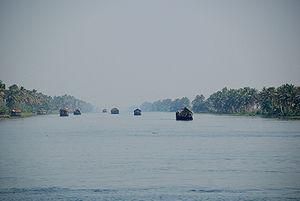
Un kettuvallam, de kettu et vallam en malayalam, est un type de maison flottante grandement utilisé dans l'état du Kerala, en Inde. Il est composé d'une coque en bois et d'un toit de chaume. Le kettuvallam traditionnel est principalement utilisé pour le tourisme kéralais.